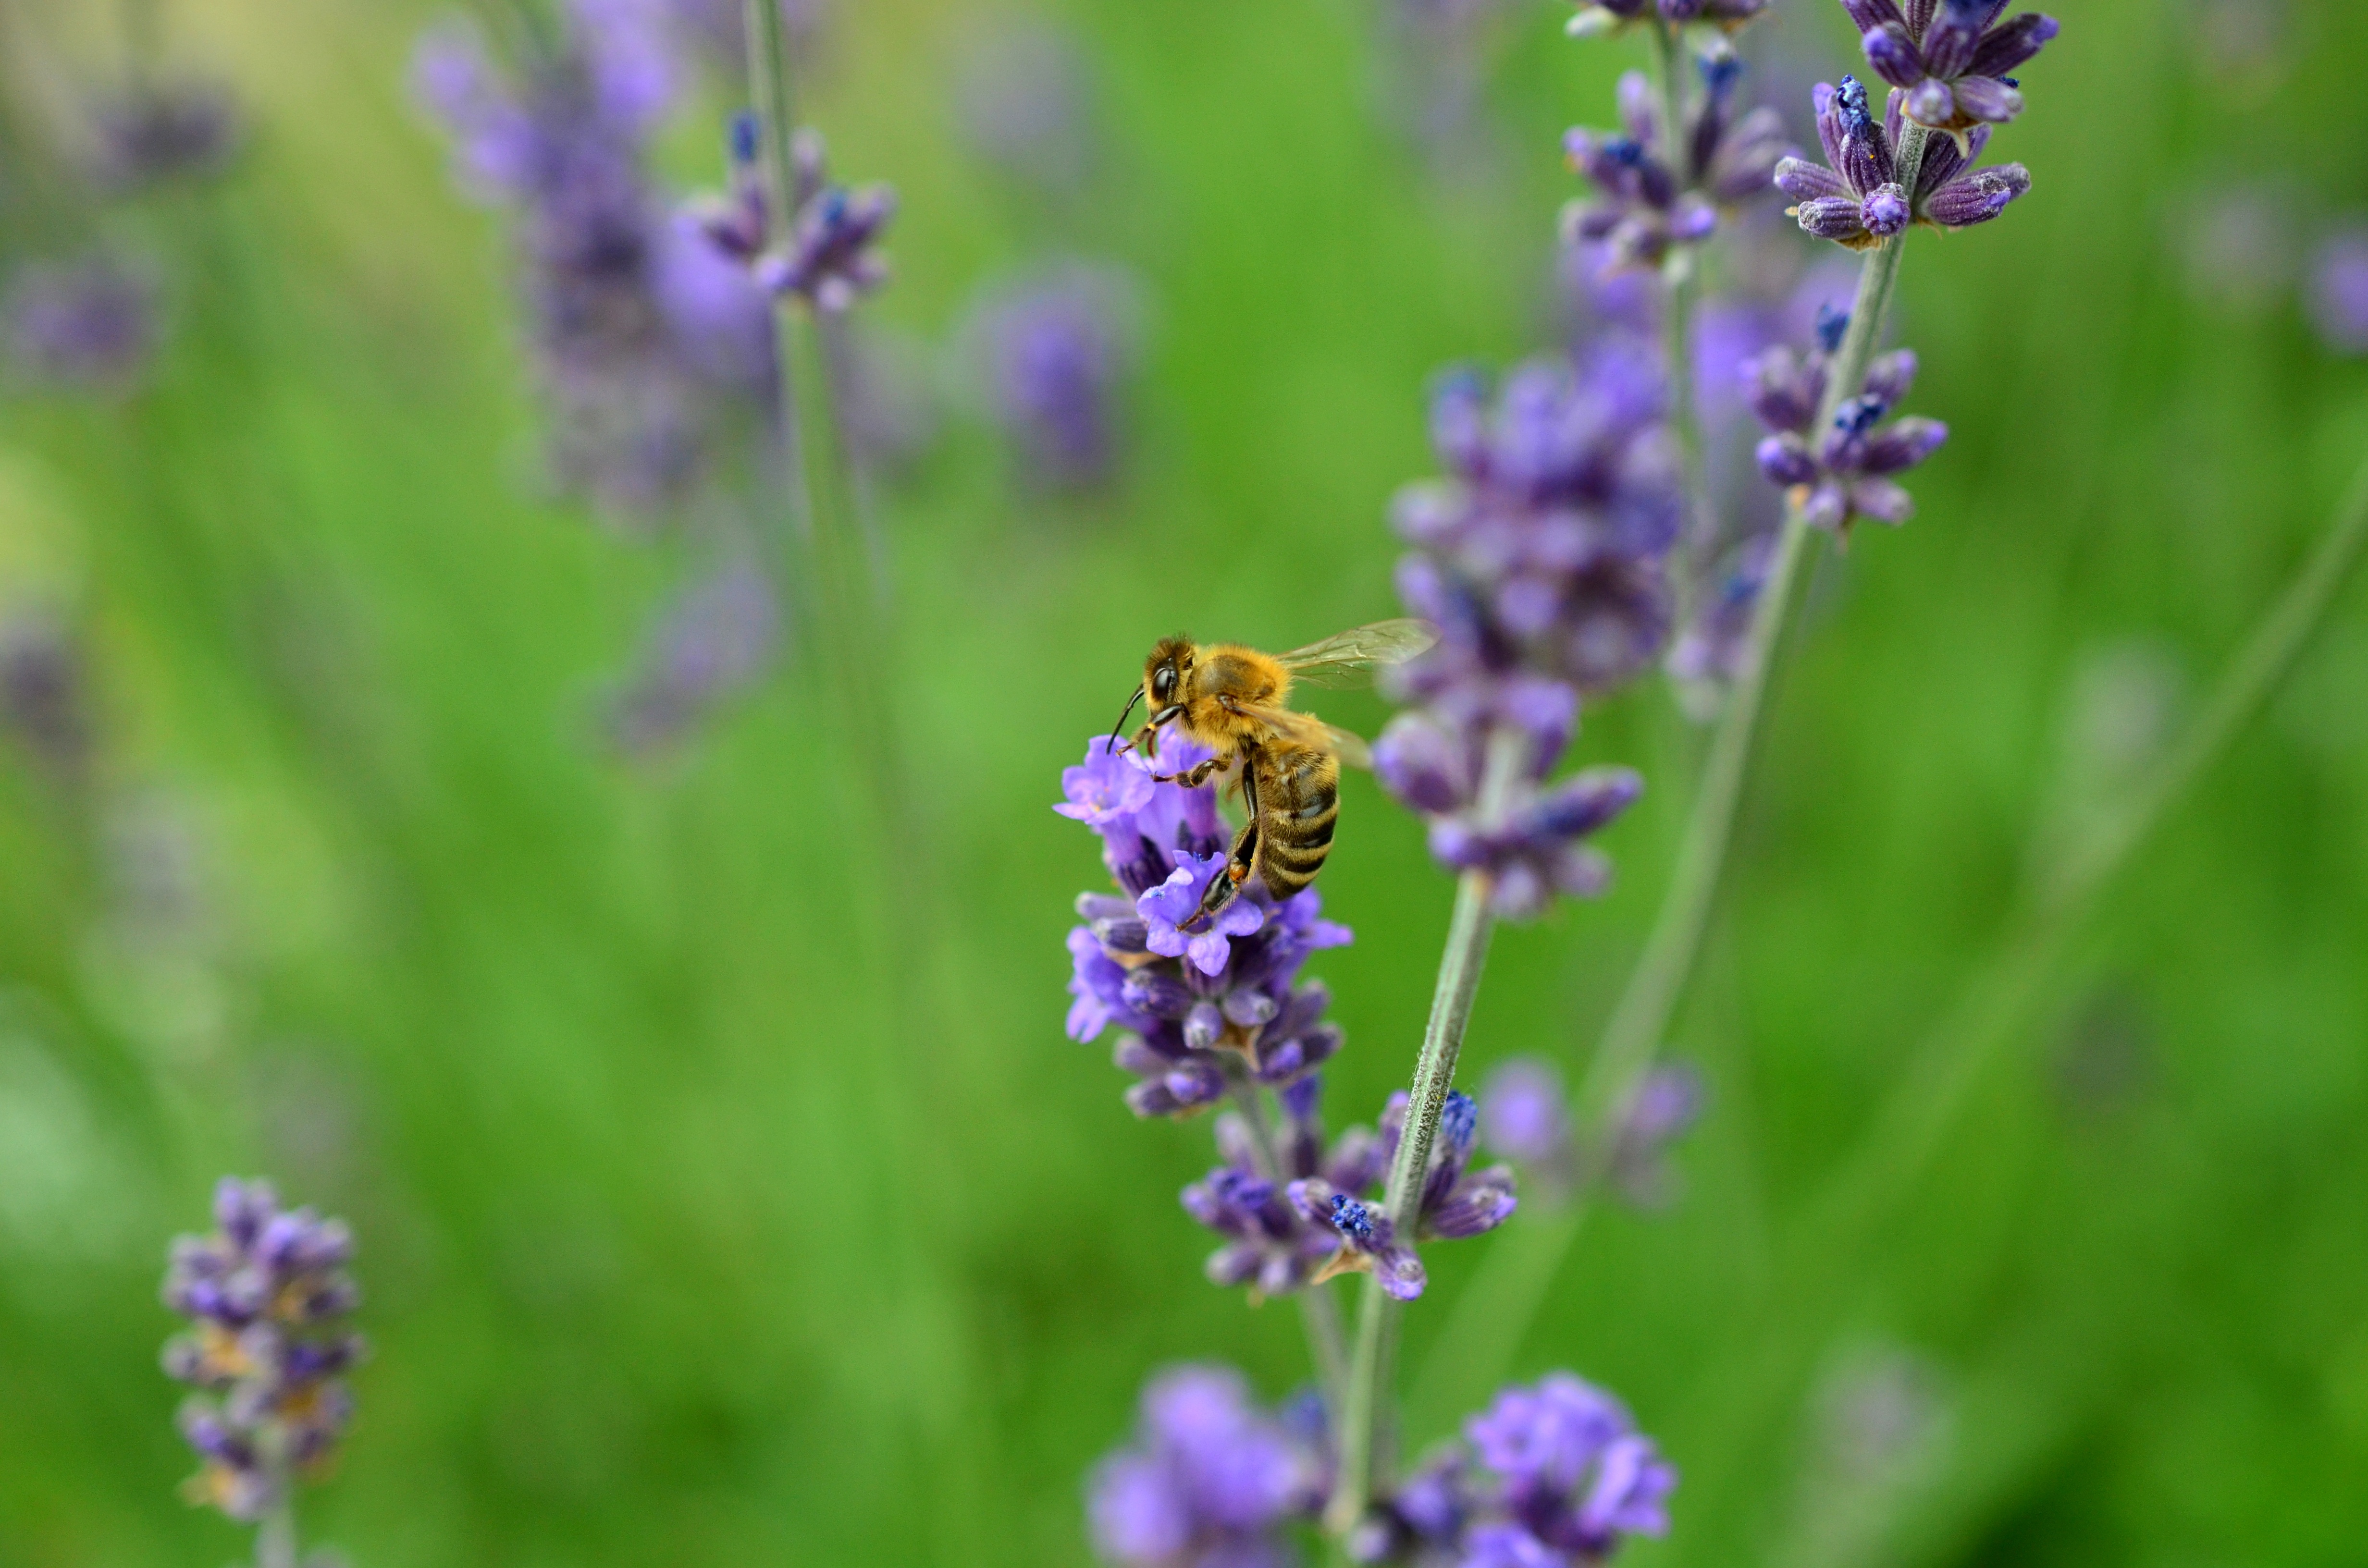
blossom, plant, meadow, flower, purple, bloom, summer, busy, herb, insect, macro, garden, close, flora, lavender, wildflower, violet, bee, nectar, macro photography, lavandula, flowering plant, true lavender, in the summer, land plant, english lavender, french lavender